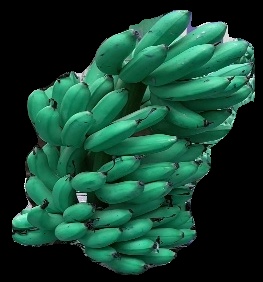
Variety: rasbale
Grade: grade1